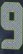
Number: 9